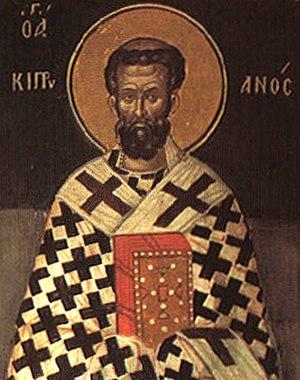
La catholicité – issu du terme latin catholicus, lui-même emprunté au grec καθολικός signifiant « général, universel » – désigne par son étymologie le caractère de ce qui est « universel », notamment, en théologie, l'« universalité de vocation ». Mais ce mot a d'autres sens.